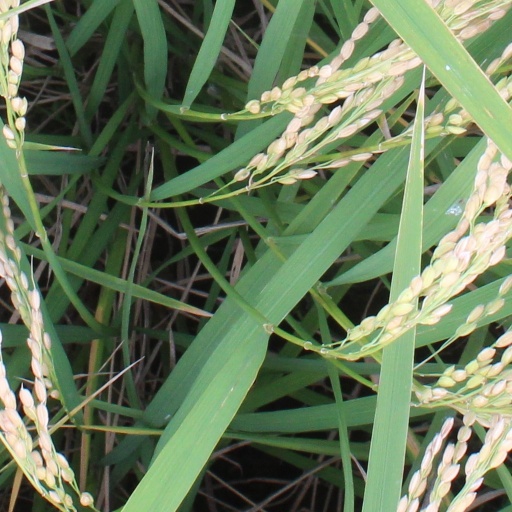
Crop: rice